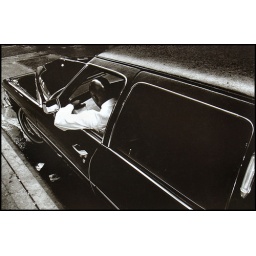
man reading in black car